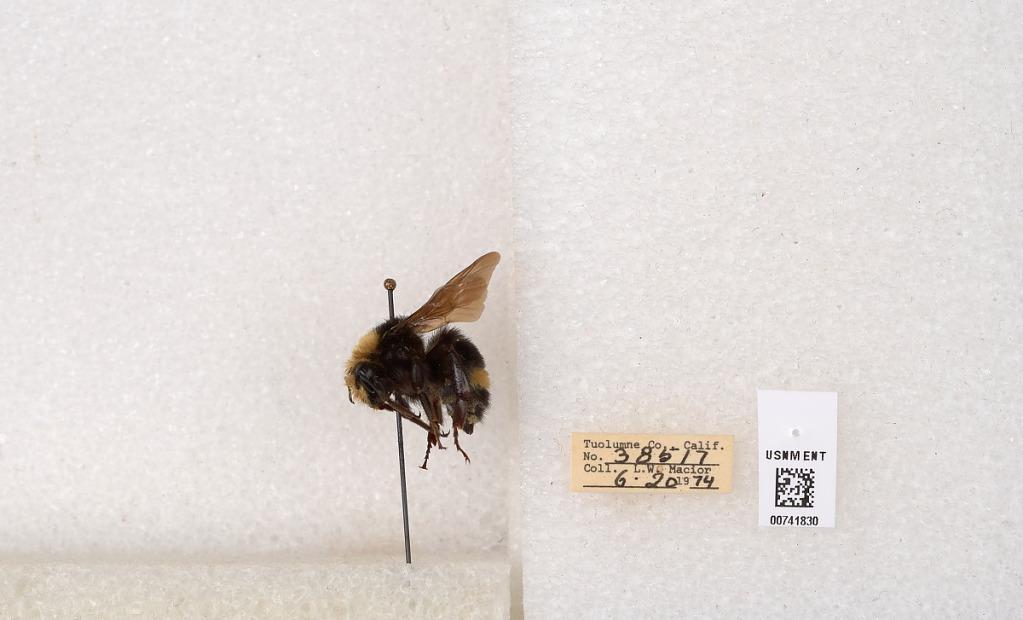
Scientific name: Bombus (Pyrobombus) vandykei (Frison)
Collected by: L. Macior
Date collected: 1974-6-20
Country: United States
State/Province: California
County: Tuolumne
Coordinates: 37.9712, -120.228